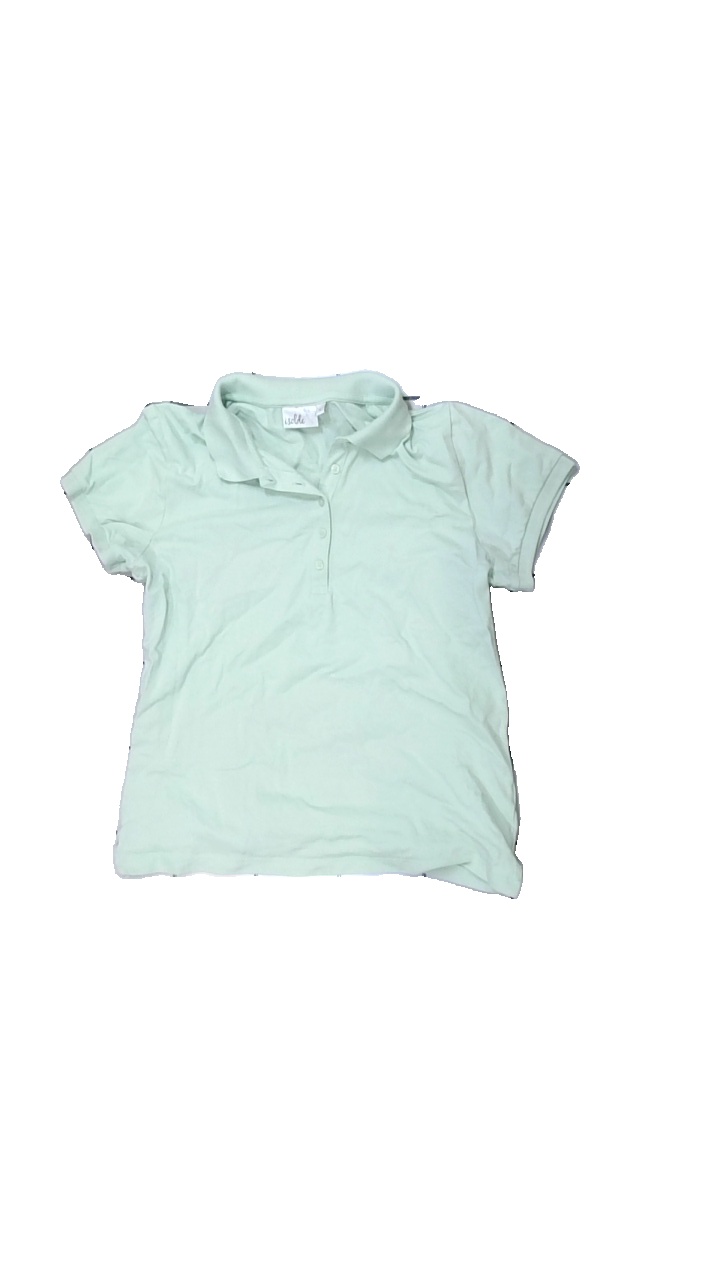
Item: T-shirt (Ladies)
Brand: Isolde
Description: green t-shirt with collar
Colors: Green
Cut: Regular
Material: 100% Cotton
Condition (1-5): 5
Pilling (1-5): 5
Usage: Reuse
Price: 50-100